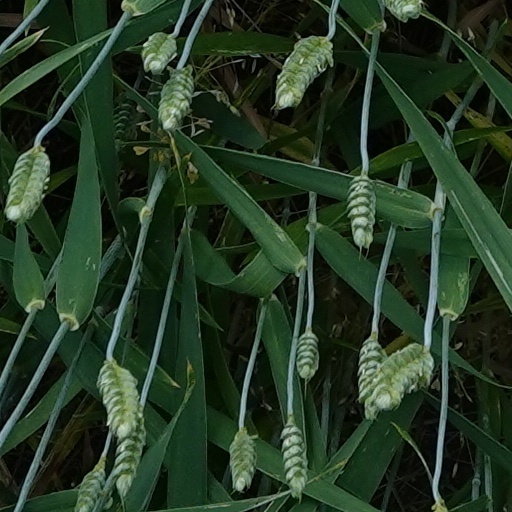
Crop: wheat